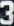
Number: 3